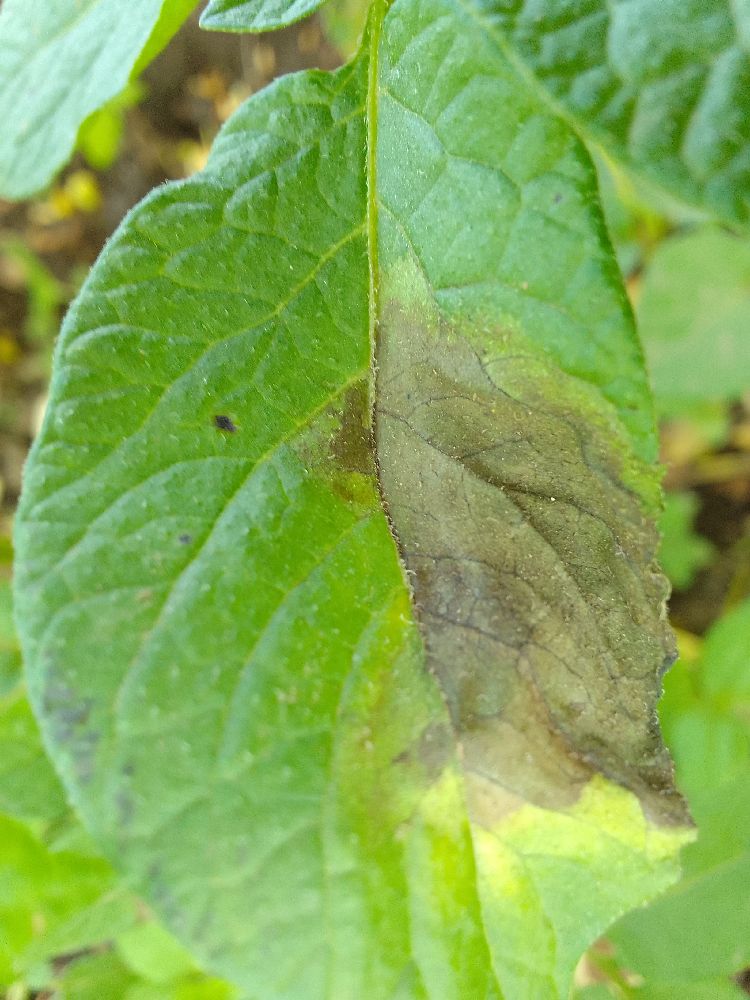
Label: Late blight